Karl von Vincent

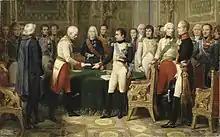
"The Congress of Erfurt" by Nicolas Gosse. Vincent represented Austria at the 1808 Congress of Erfurt and is shown being received by Napoleon

For his actions in putting down the Brabant Revolution of 1789 and 1790, he earned an important award. In the War of the First Coalition he was Aide-de-camp to two distinguished generals. During the War of the Second Coalition, he commanded a regiment, then a brigade. He led the rear guard during the 1805 campaign. He commanded a division through all the major battles of 1809. He was governor-general of Belgium in 1814, and was present at the Battle of Waterloo as an Austrian observer.